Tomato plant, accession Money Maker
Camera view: bottom (45 deg); turntable rotation: 30 degrees
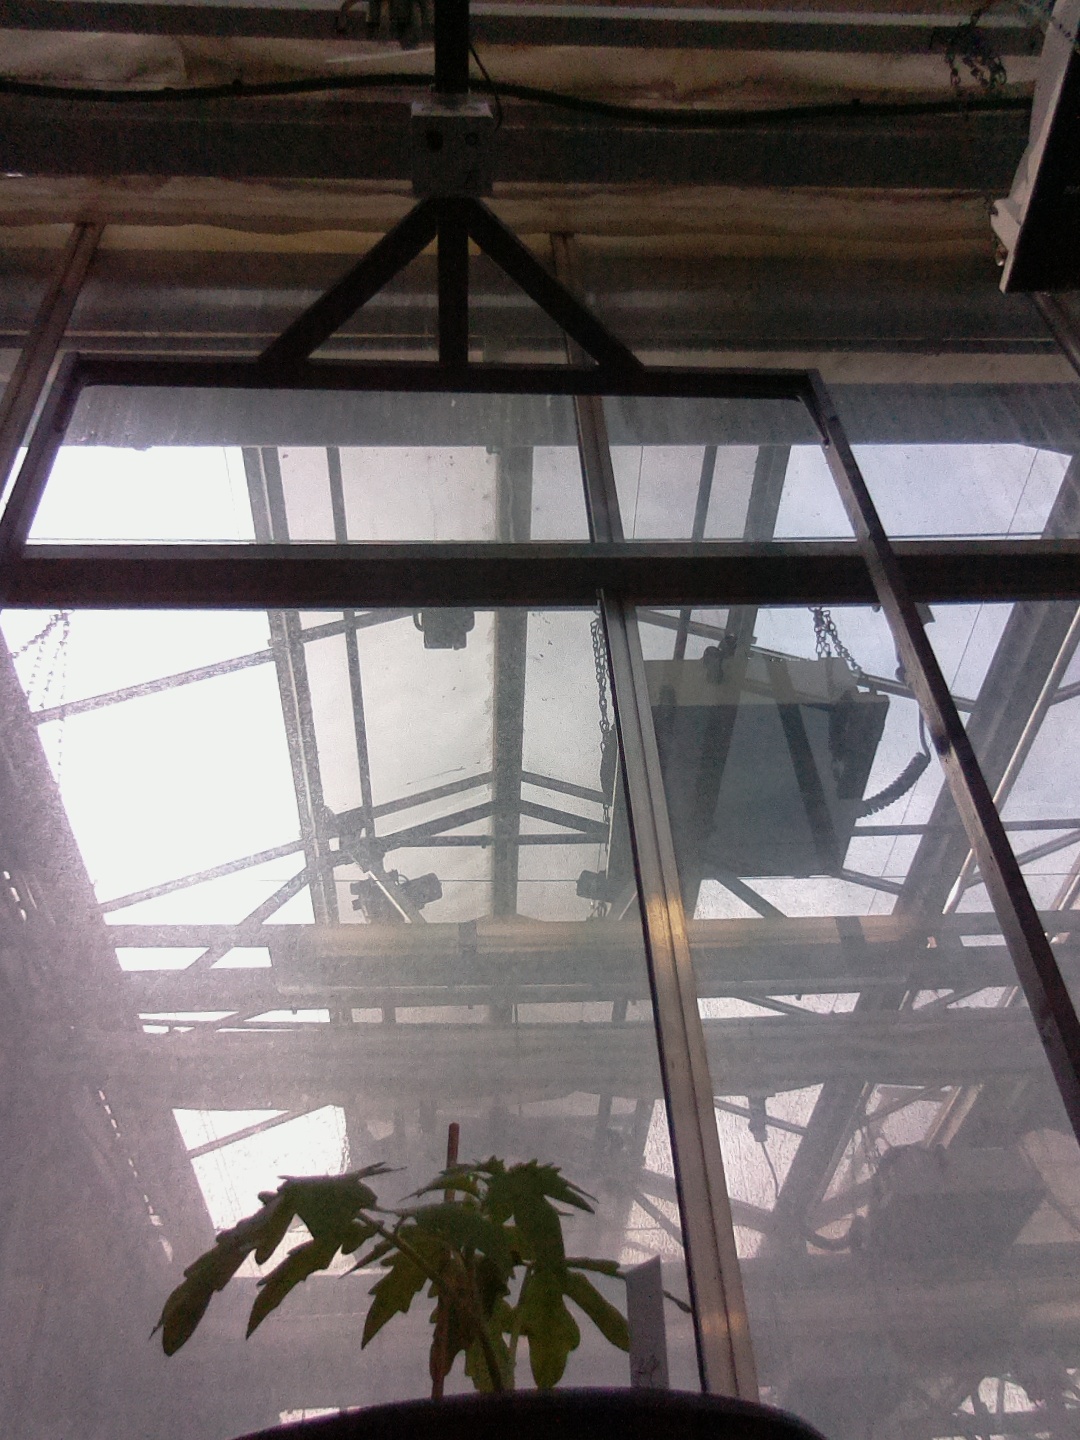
BBCH growth stage 13: 6 of true leaves visible